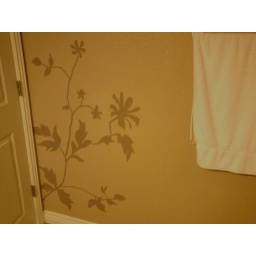
free hand foliage, painted by me, in the corner of the guest bath of my friend's house